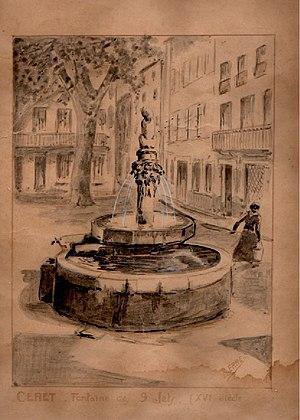
E. Erre. Fontaine des neuf jets, Ceret. aquarelle et gouache. Collection particulière. Vers 1935.
Céret est une commune française d'environ 7 600 habitants dans le Sud de la France. C'est une des sous-préfectures du département des Pyrénées-Orientales. Ses habitants sont appelés les Cérétans et les Cérétanes.